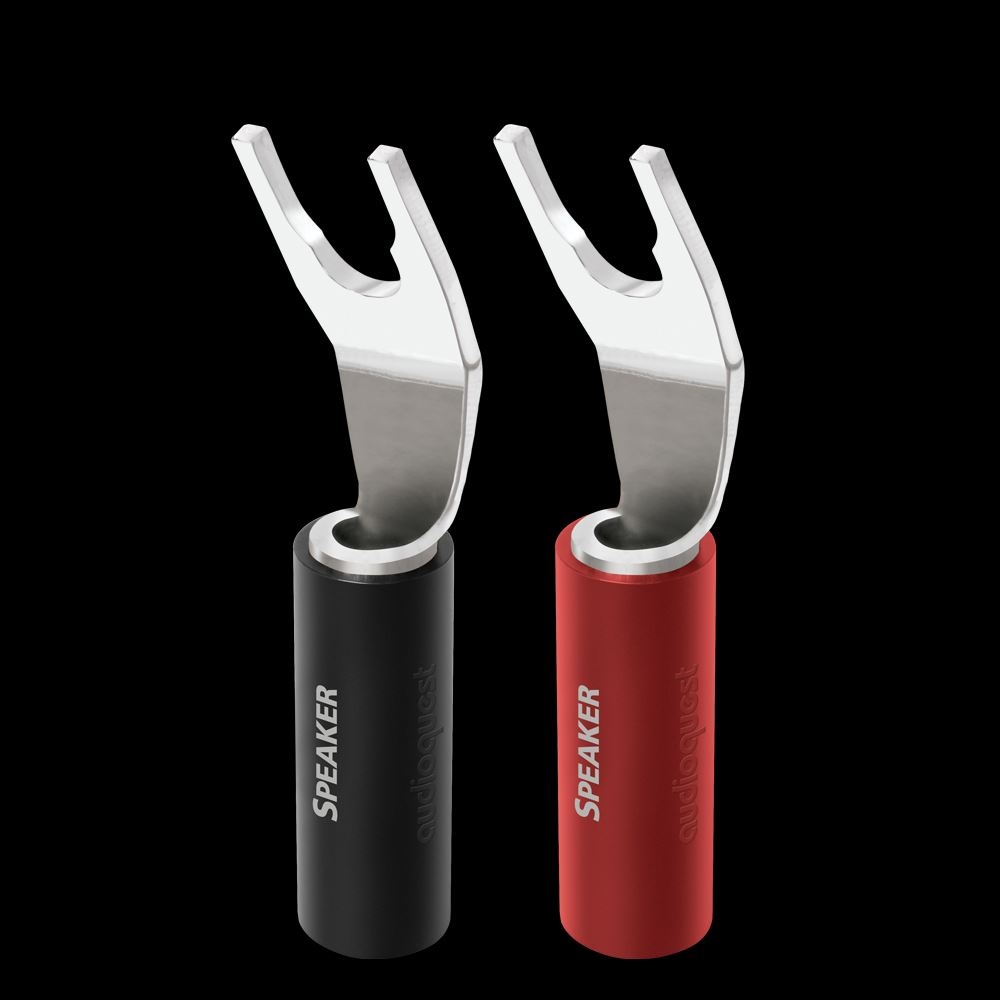
AudioQuest SureGrip 100 haarukkaliitin 8 kpl
Laadukas SureGrip 100 haarukkaliitin, hopeoidut liittimet. 8 kpl / laatikko.
Brand: AudioQuest
Category: Electronics > Audio > Audio Accessories > Speaker Accessories > Speaker Components & Kits